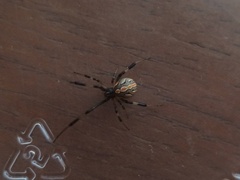
Species: Lactrodectus_hesperus